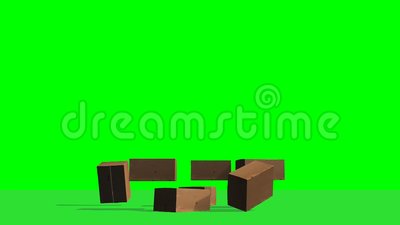
Label: cardboard